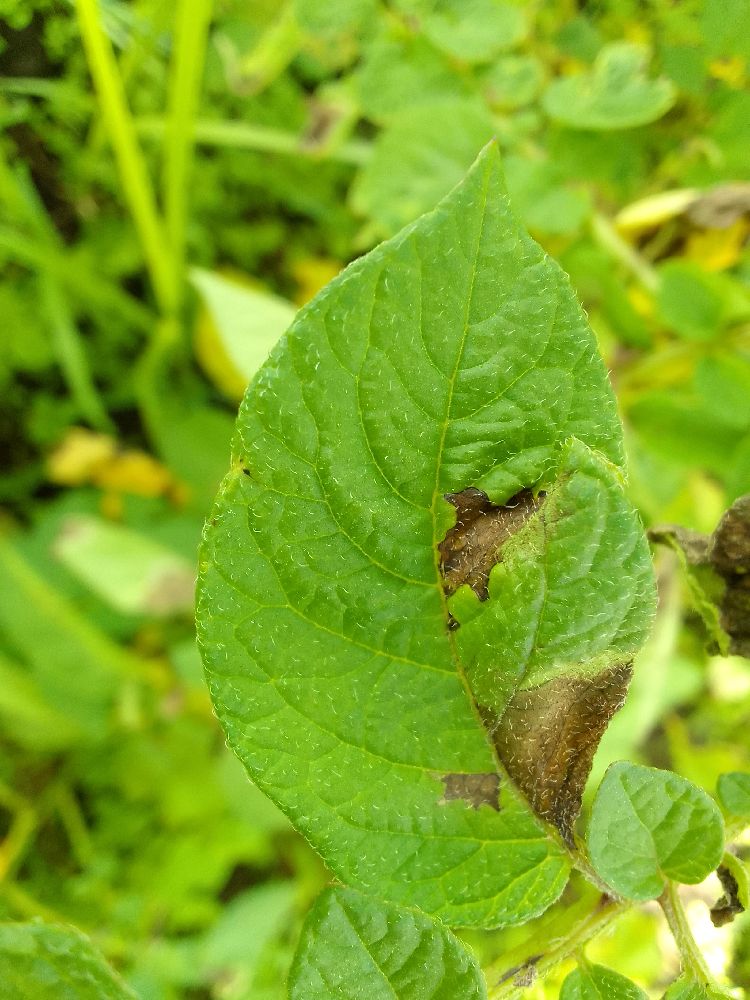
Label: Late blight